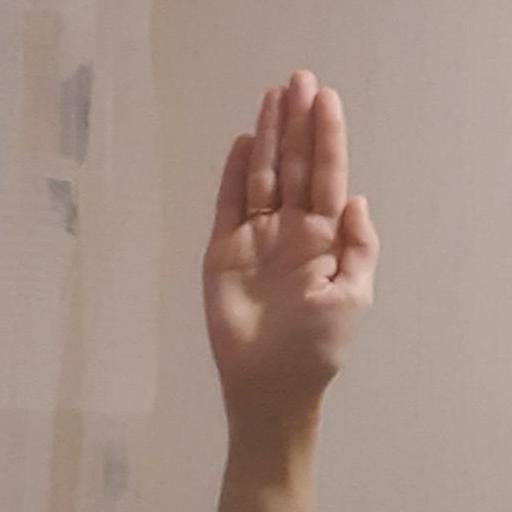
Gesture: stop